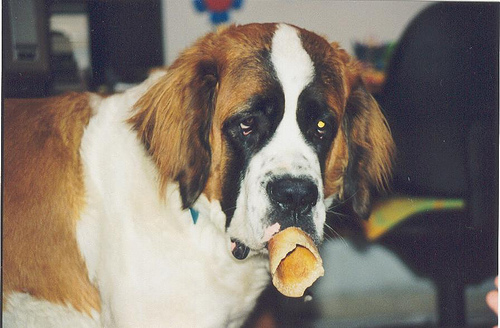
Animal: dog
Breed: saint_bernard